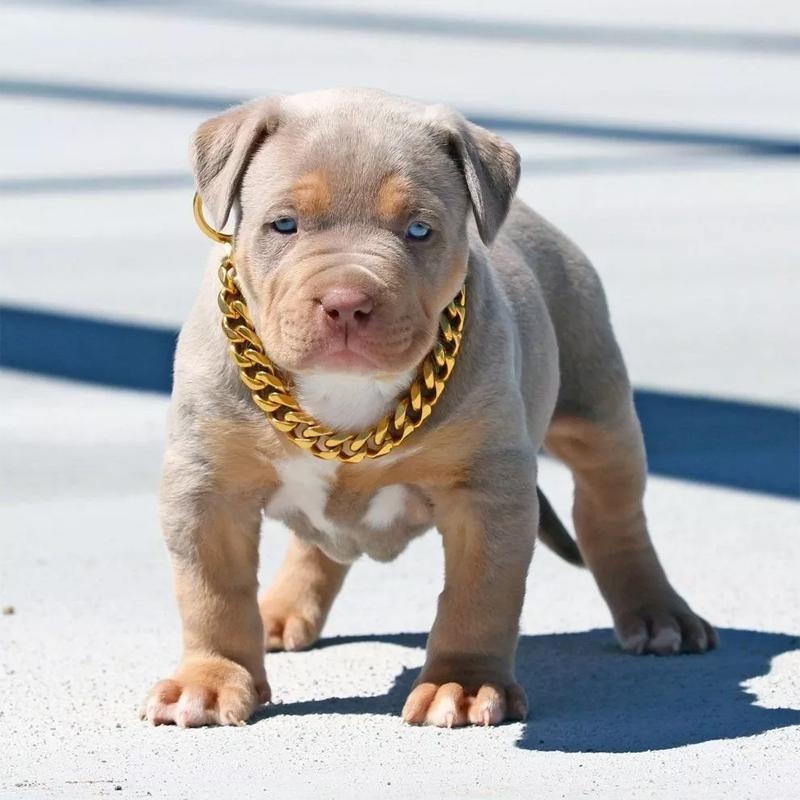
Haustier Schmuck Dicke Goldkette Halsband
Lassen Sie Ihrem Haustier die Goldkette tragen und gehen Sie mit Ihrem Haustier mit großem Stil um. Es ist total cool und würde Ihrem Haustier den Boss Look verleihen, indem es seine Eleganz, Kraft und seinen Stil betont. Dieses Halsband für Haustiere mit Goldkette besteht aus Kunststoff und ist mit Gold beschichtet, um einen luxuriösen, robusten und witzigen Look zu erzielen. Es hat 3 Größen, damit Sie wählen und jedes mögliches Größenhaustier passen würden. Dieses atemberaubende Haustierhalsband wird an Ihrem Freund wunderschön aussehen. Eigenschaften: Hip-Hop Stil, mit dem Ihre Haustiere stilvoll, robust und lustig aussehen Verschiedene Größen, zum Ihres Haustier-Halses zu passen Langlebig, leicht und hautfreundlich Poliertes Finish, extrem einfach zu tragen Lässt Ihre Haustiere auffallen 100% hochwertiges vergoldetes Material Spezifikationen: Gewicht: 50g/80g/100g Größe: Klein(27cm), Mittel (35cm) , Groß (45cm) Farbe: Rosagold, Gold, K-Gold Lieferumfang: 1 x Haustier Schmuck Dicke Goldkette Halsband
Brand: Gumorlbeu
Category: Animals & Pet Supplies > Pet Supplies > Pet Bells & Charms > Collar Charms